Eton College

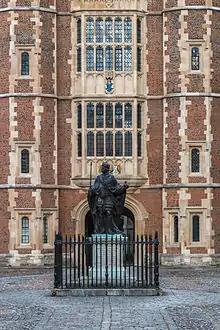
A statue of Henry VI, the college's founder, in the school yard and Lupton's Tower (background)

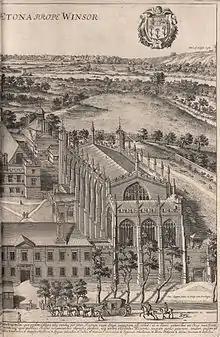
A 1690 engraving of Eton College by David Loggan

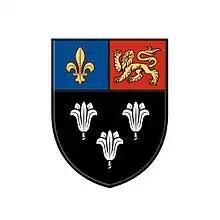
Arms of Eton College: "Sable, three lily-flowers argent on a chief per pale azure and gules in the dexter a fleur-de-lys in the sinister a lion passant guardant or"

Eton College was founded by Henry VI as a charity school to provide free education to 70 poor boys who would then go on to King's College, Cambridge, founded by the same king in 1441. Henry used Winchester College as a model, visiting at least six times (in 1441, 1444, 1446, 1447, 1448, 1449, 1451, 1452) and having its statutes transcribed. Henry appointed Winchester's headmaster, William Waynflete, as Eton's Provost, and transferred some of Winchester's 70 scholars to start his new school. There is a rumour that he also had carts of earth from Winchester transported to Eton.